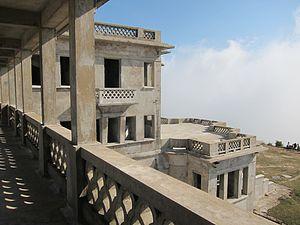
Le Bokor Palace rénové
La station d'altitude de Bokor est une ancienne station climatique française abandonnée située sur une falaise à 1 000 mètres d'altitude dans le parc national de Preah Monivong, au sud du Cambodge à l'ouest de la ville de Kampot.